Bodysgallen Hall

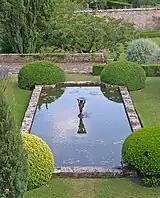
Reflecting pool in lower garden, Bodysgallen Hall.

The site was first occupied, according to tradition, by Cadwallon Lawhir (sometimes confused with another early Welsh leader Caswallon, which led in the 18th century to the false etymology Bod Caswallon "dwelling place of Caswallon" for Bodysgallen). Cadwallon Lawhir ("Cadwallon Long-hand", possibly a reference to the extent of his authority) succeeded to the sovereignty of North Wales in AD 442 and lived until 517; however there is no evidence for or against him having a court at Bodysgallen.